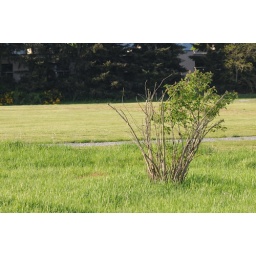
Lone small tree in field